Brettina

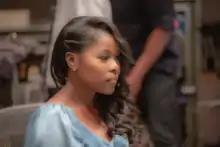
Brettina at Capitol Records Studio A

Brettina Lorena Robinson (born December 8, 1970, in Nassau, Bahamas) is a Bahamian singer-songwriter, model, and actress, based in Los Angeles.